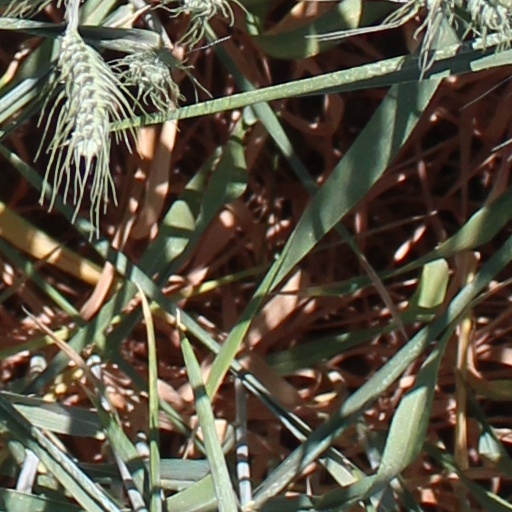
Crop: wheat